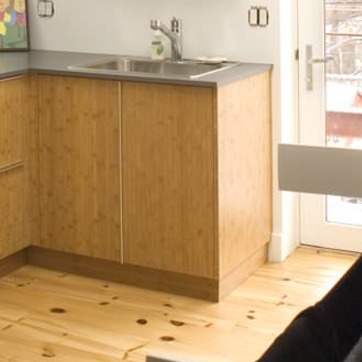
Material: wood